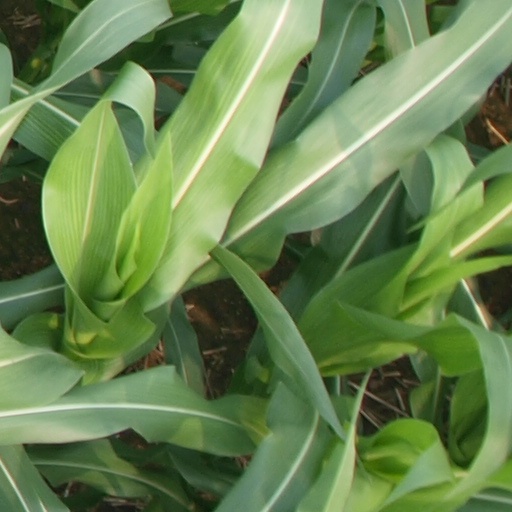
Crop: maize; corn